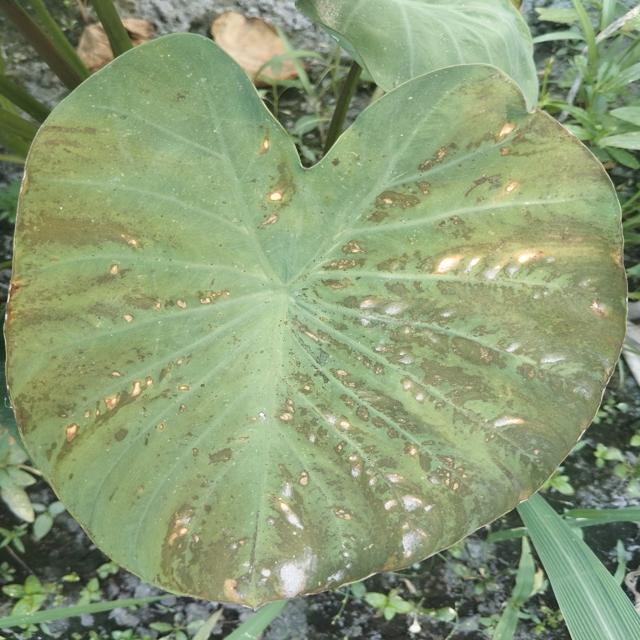
Label: Late_Blight